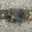
Label: shrew